The Signs of the Zodiac

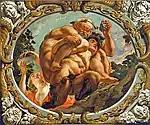
"Scorpion (October)"

This panel shows a bacchanal or feast of Bacchus. A young satyr is carrying on his shoulders the drunk Silenus who is holding up a bunch of grapes in one hand. The pair are crowned with vine branches. A bacchante follows them while playing a tambourine. The bacchanal symbolizes that in this month the wine growers rejoice and relax from their work by tasting the fruits of their harvest. The scorpion in the border alludes to the malignity of the diseases caused by the humid winds, charged with dangerous vapors, which are felt in this month.